Jalebi

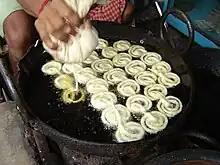
Jalebi batter being dropped in hot oil in Howrah, West Bengal, India

The earliest known recipe of this food comes from the 10th century in the Arabic cookbook "Kitab al-Tabikh" (English: The Book of Dishes) by Ibn Sayyar al-Warraq. In the 13th century Persia, a cookbook by Muhammad bin Hasan al-Baghdadi mentioned a similar dish.